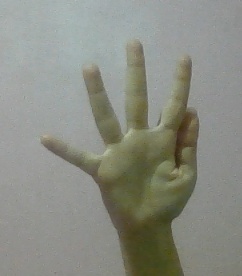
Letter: sheen